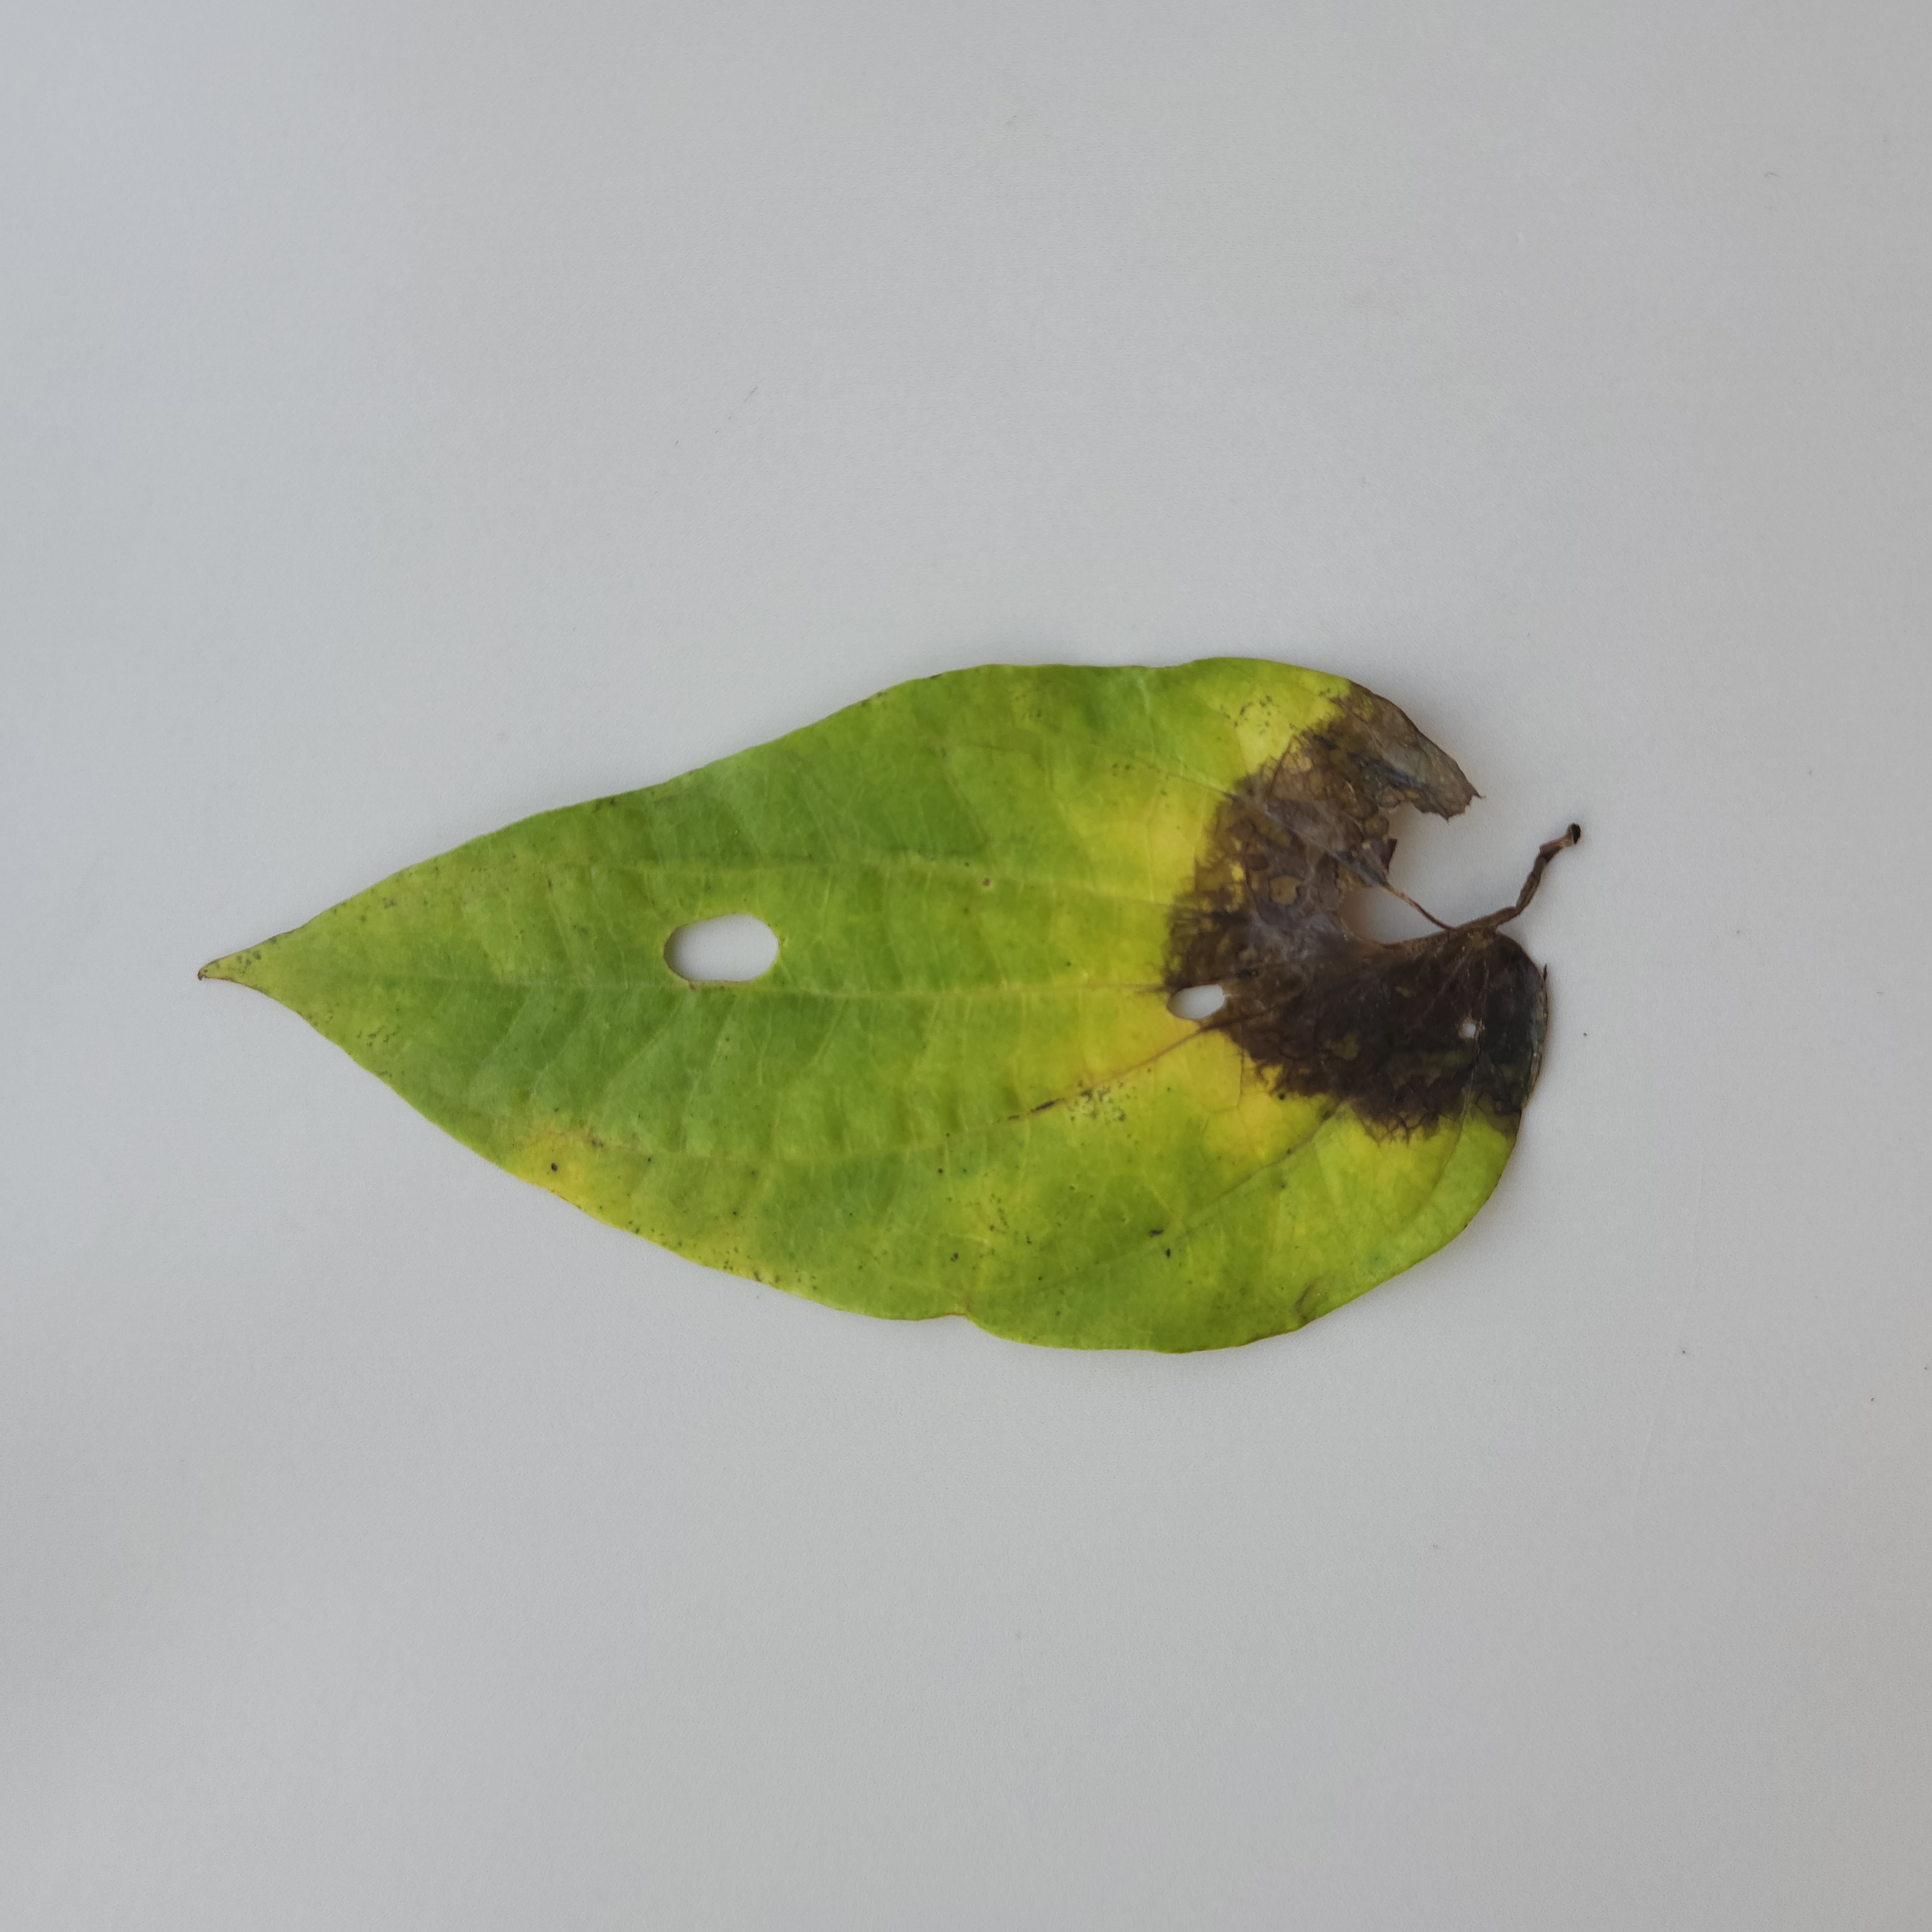
Label: Diseased